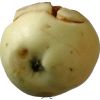
Label: Apple hit 1